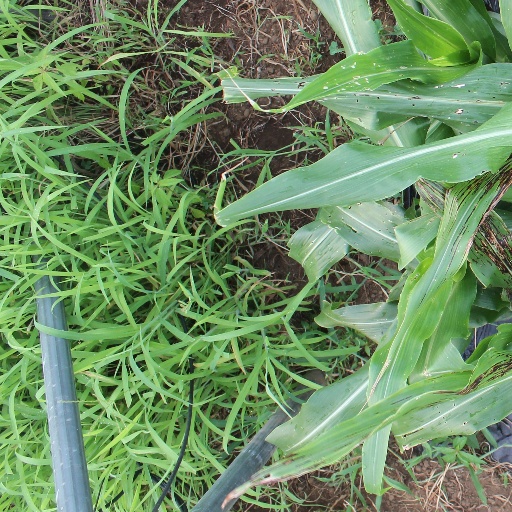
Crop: sorghum